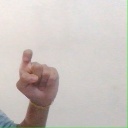
अक्षर: इ